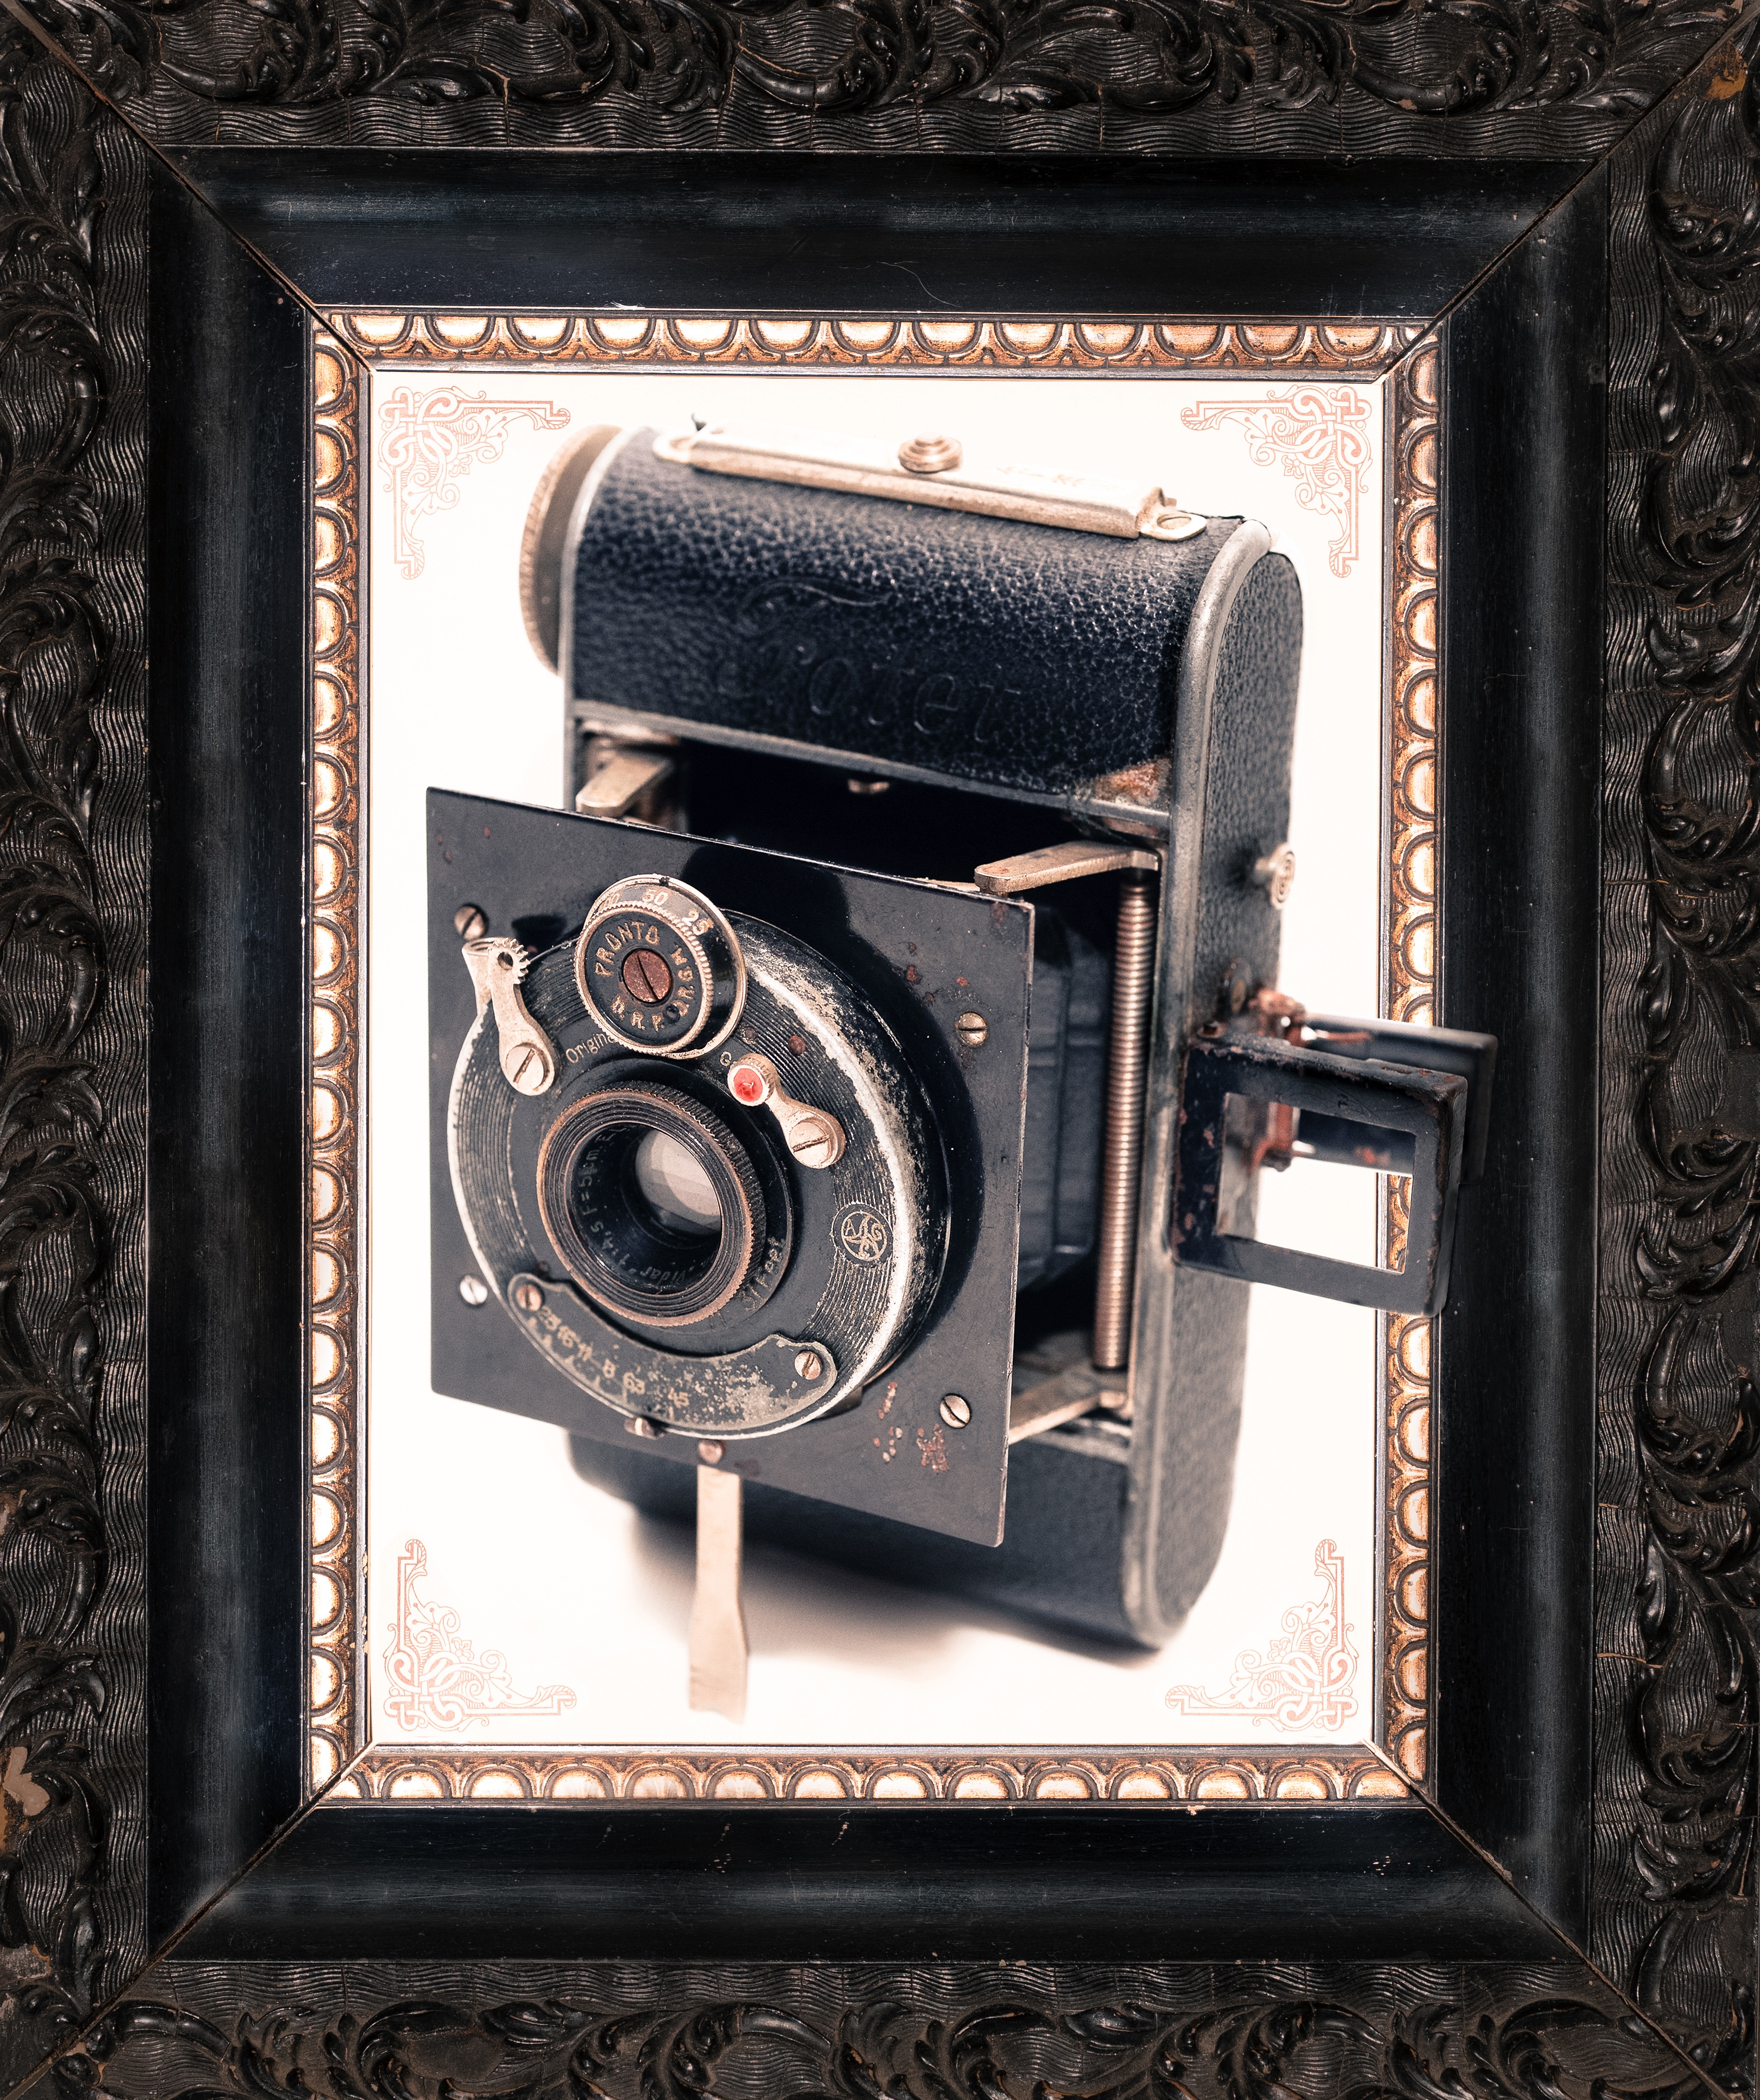
wood, camera, vintage, antique, retro, old, film, photo, frame, nostalgia, black, digital camera, picture, photograph, picture frame, photo frame, aged, obsolete, old photo, cameras optics